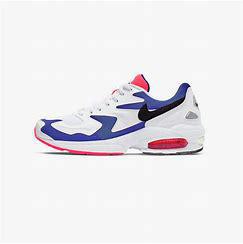
Brand: Nike
Model: Air MAX2 Light